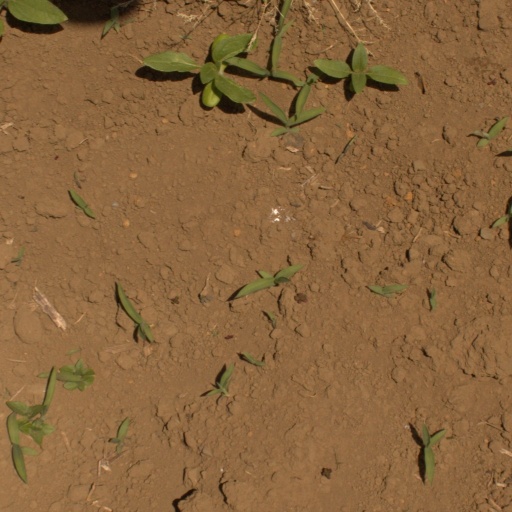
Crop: Jerusalem artichoke